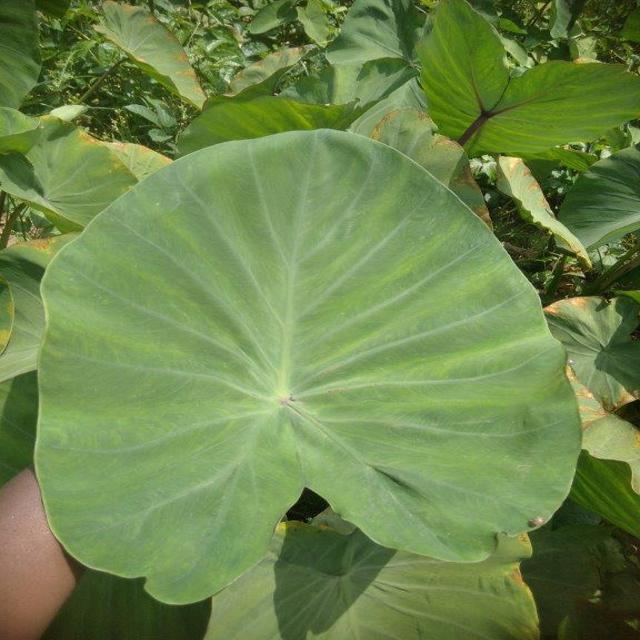
Label: Healthy